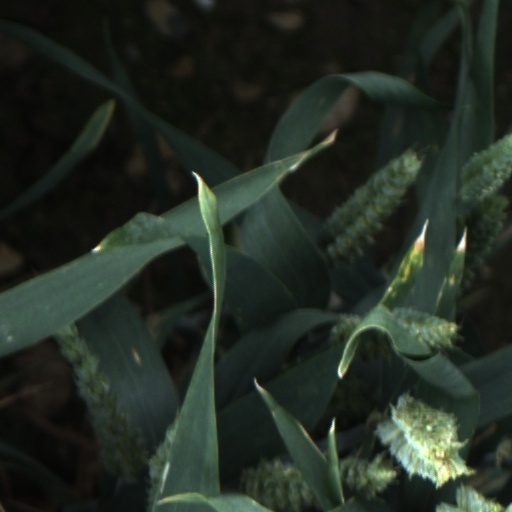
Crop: wheat